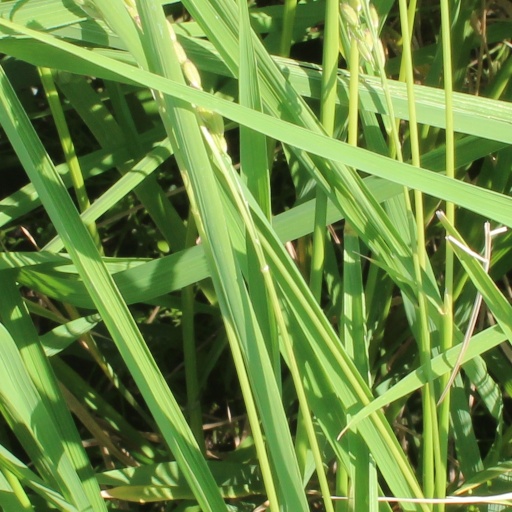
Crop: rice